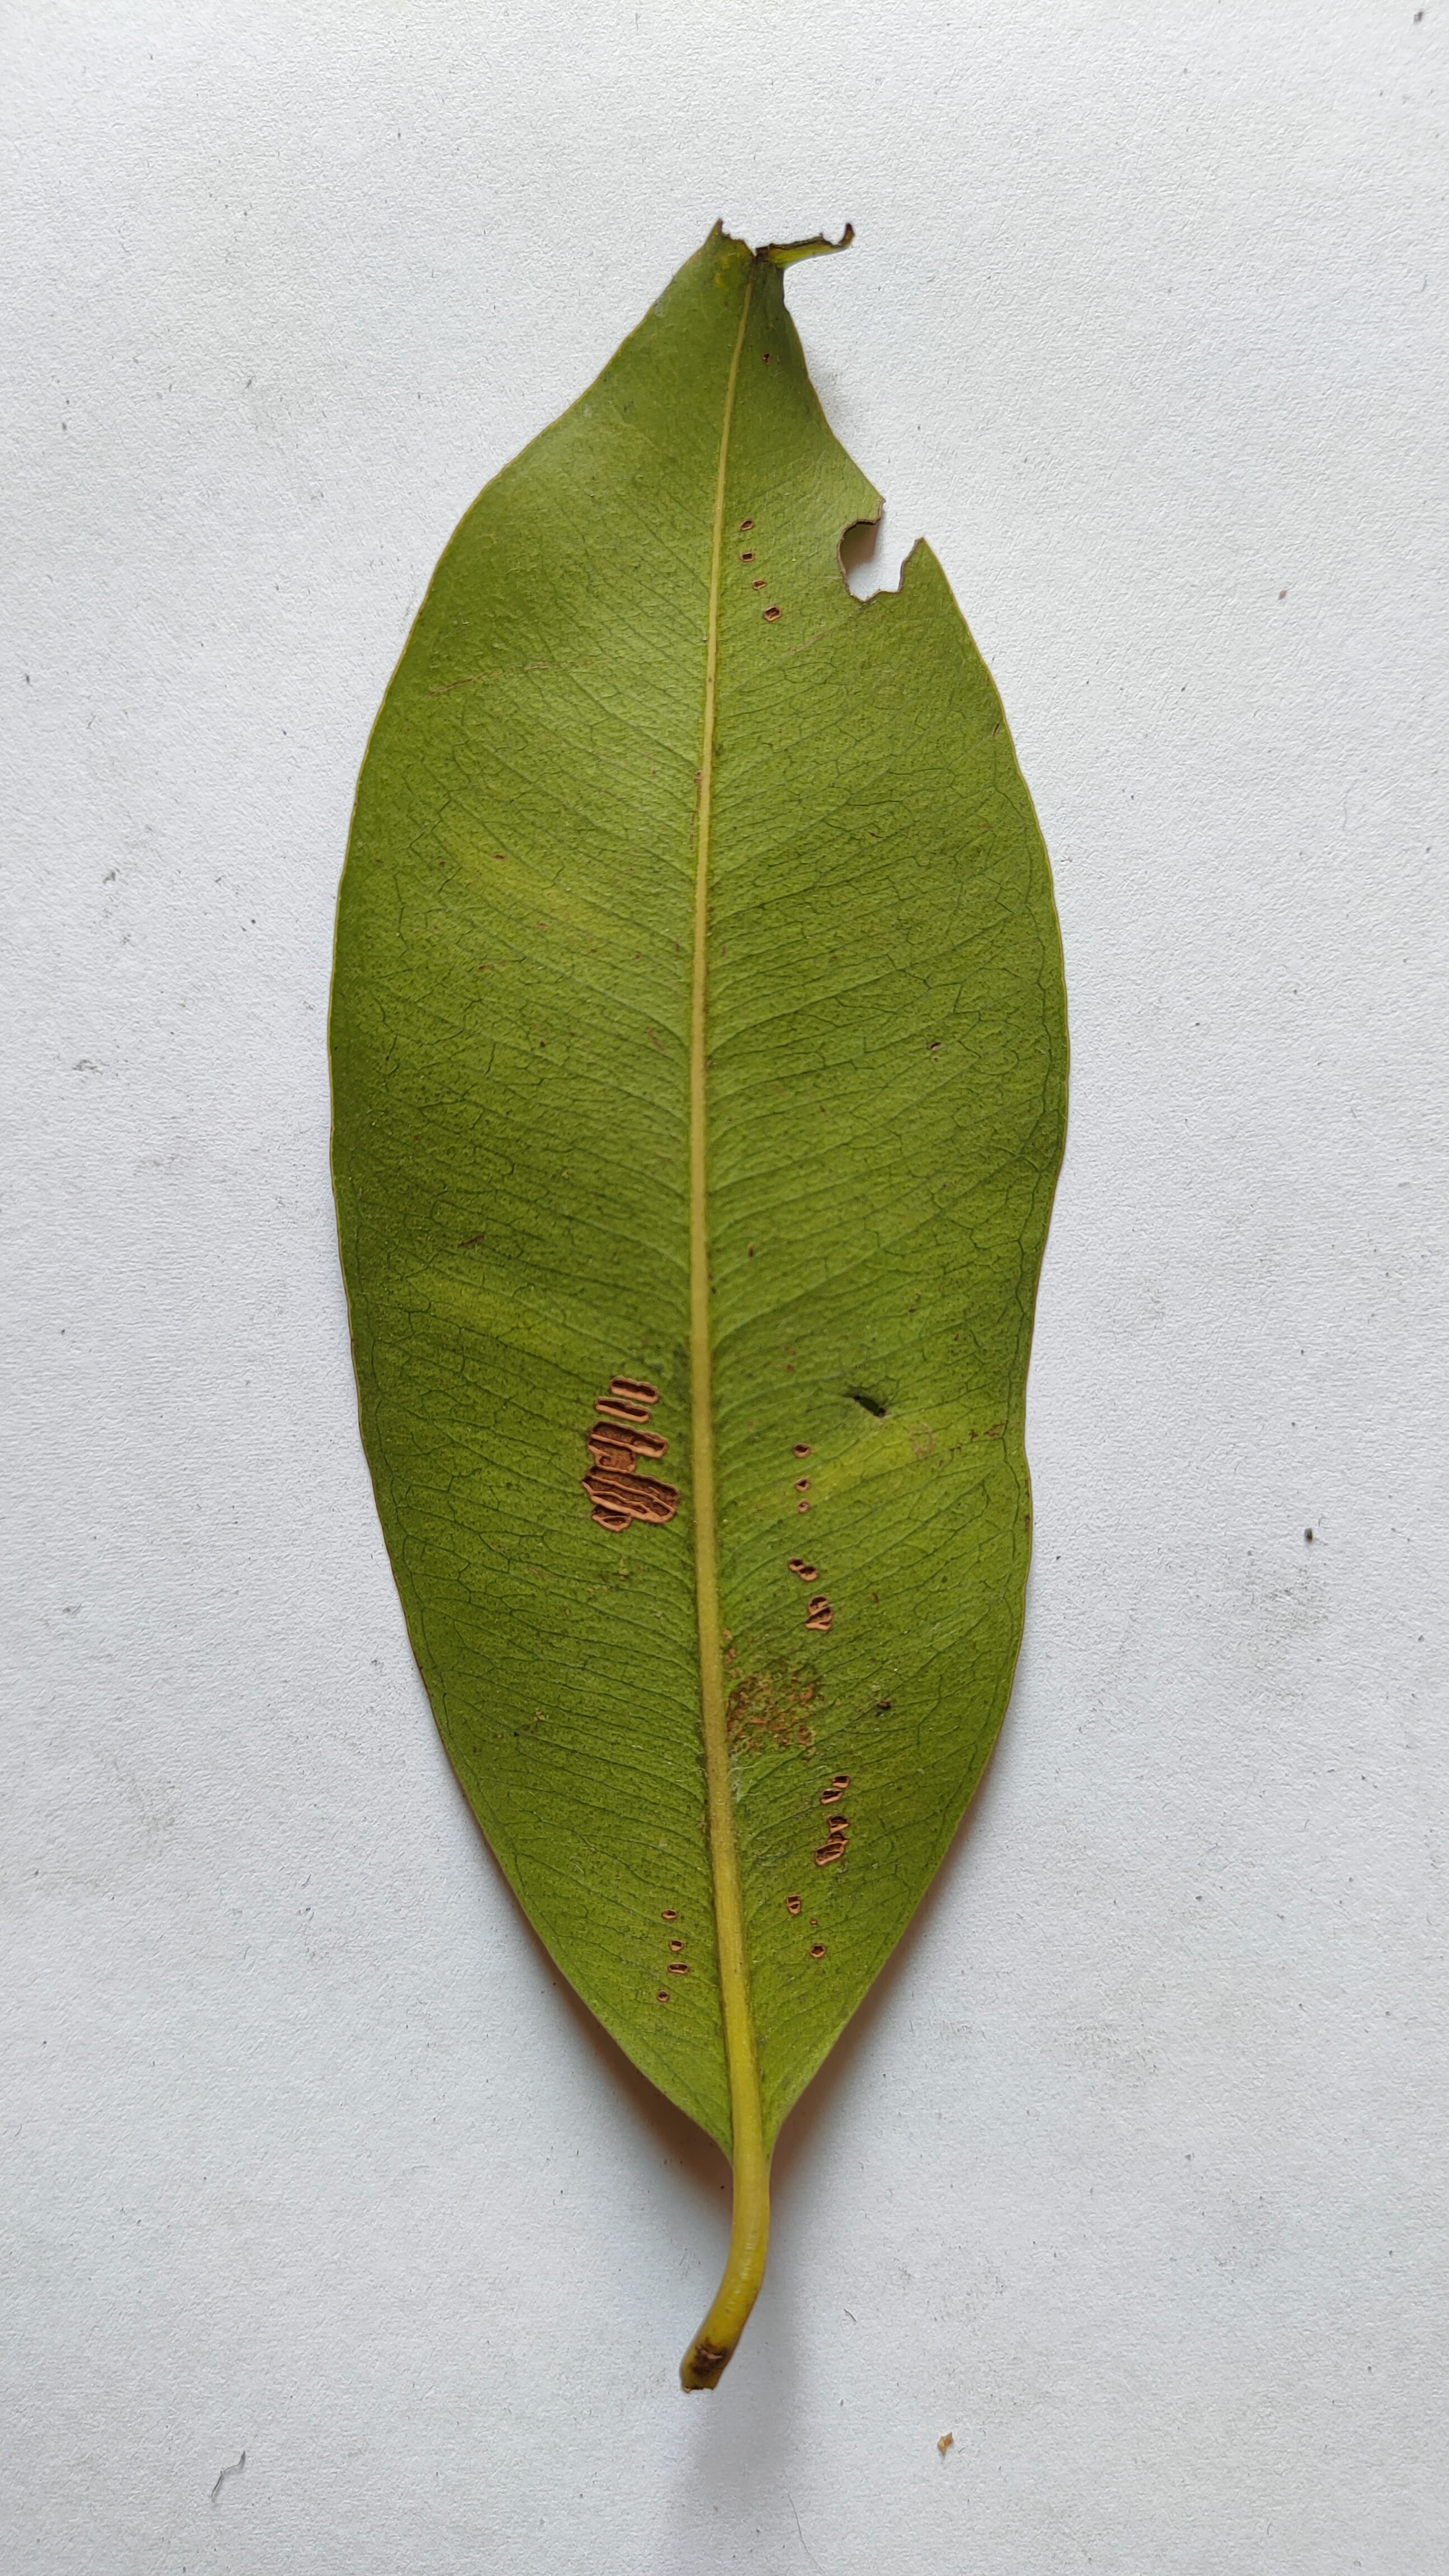
Leaf variety: Black plum